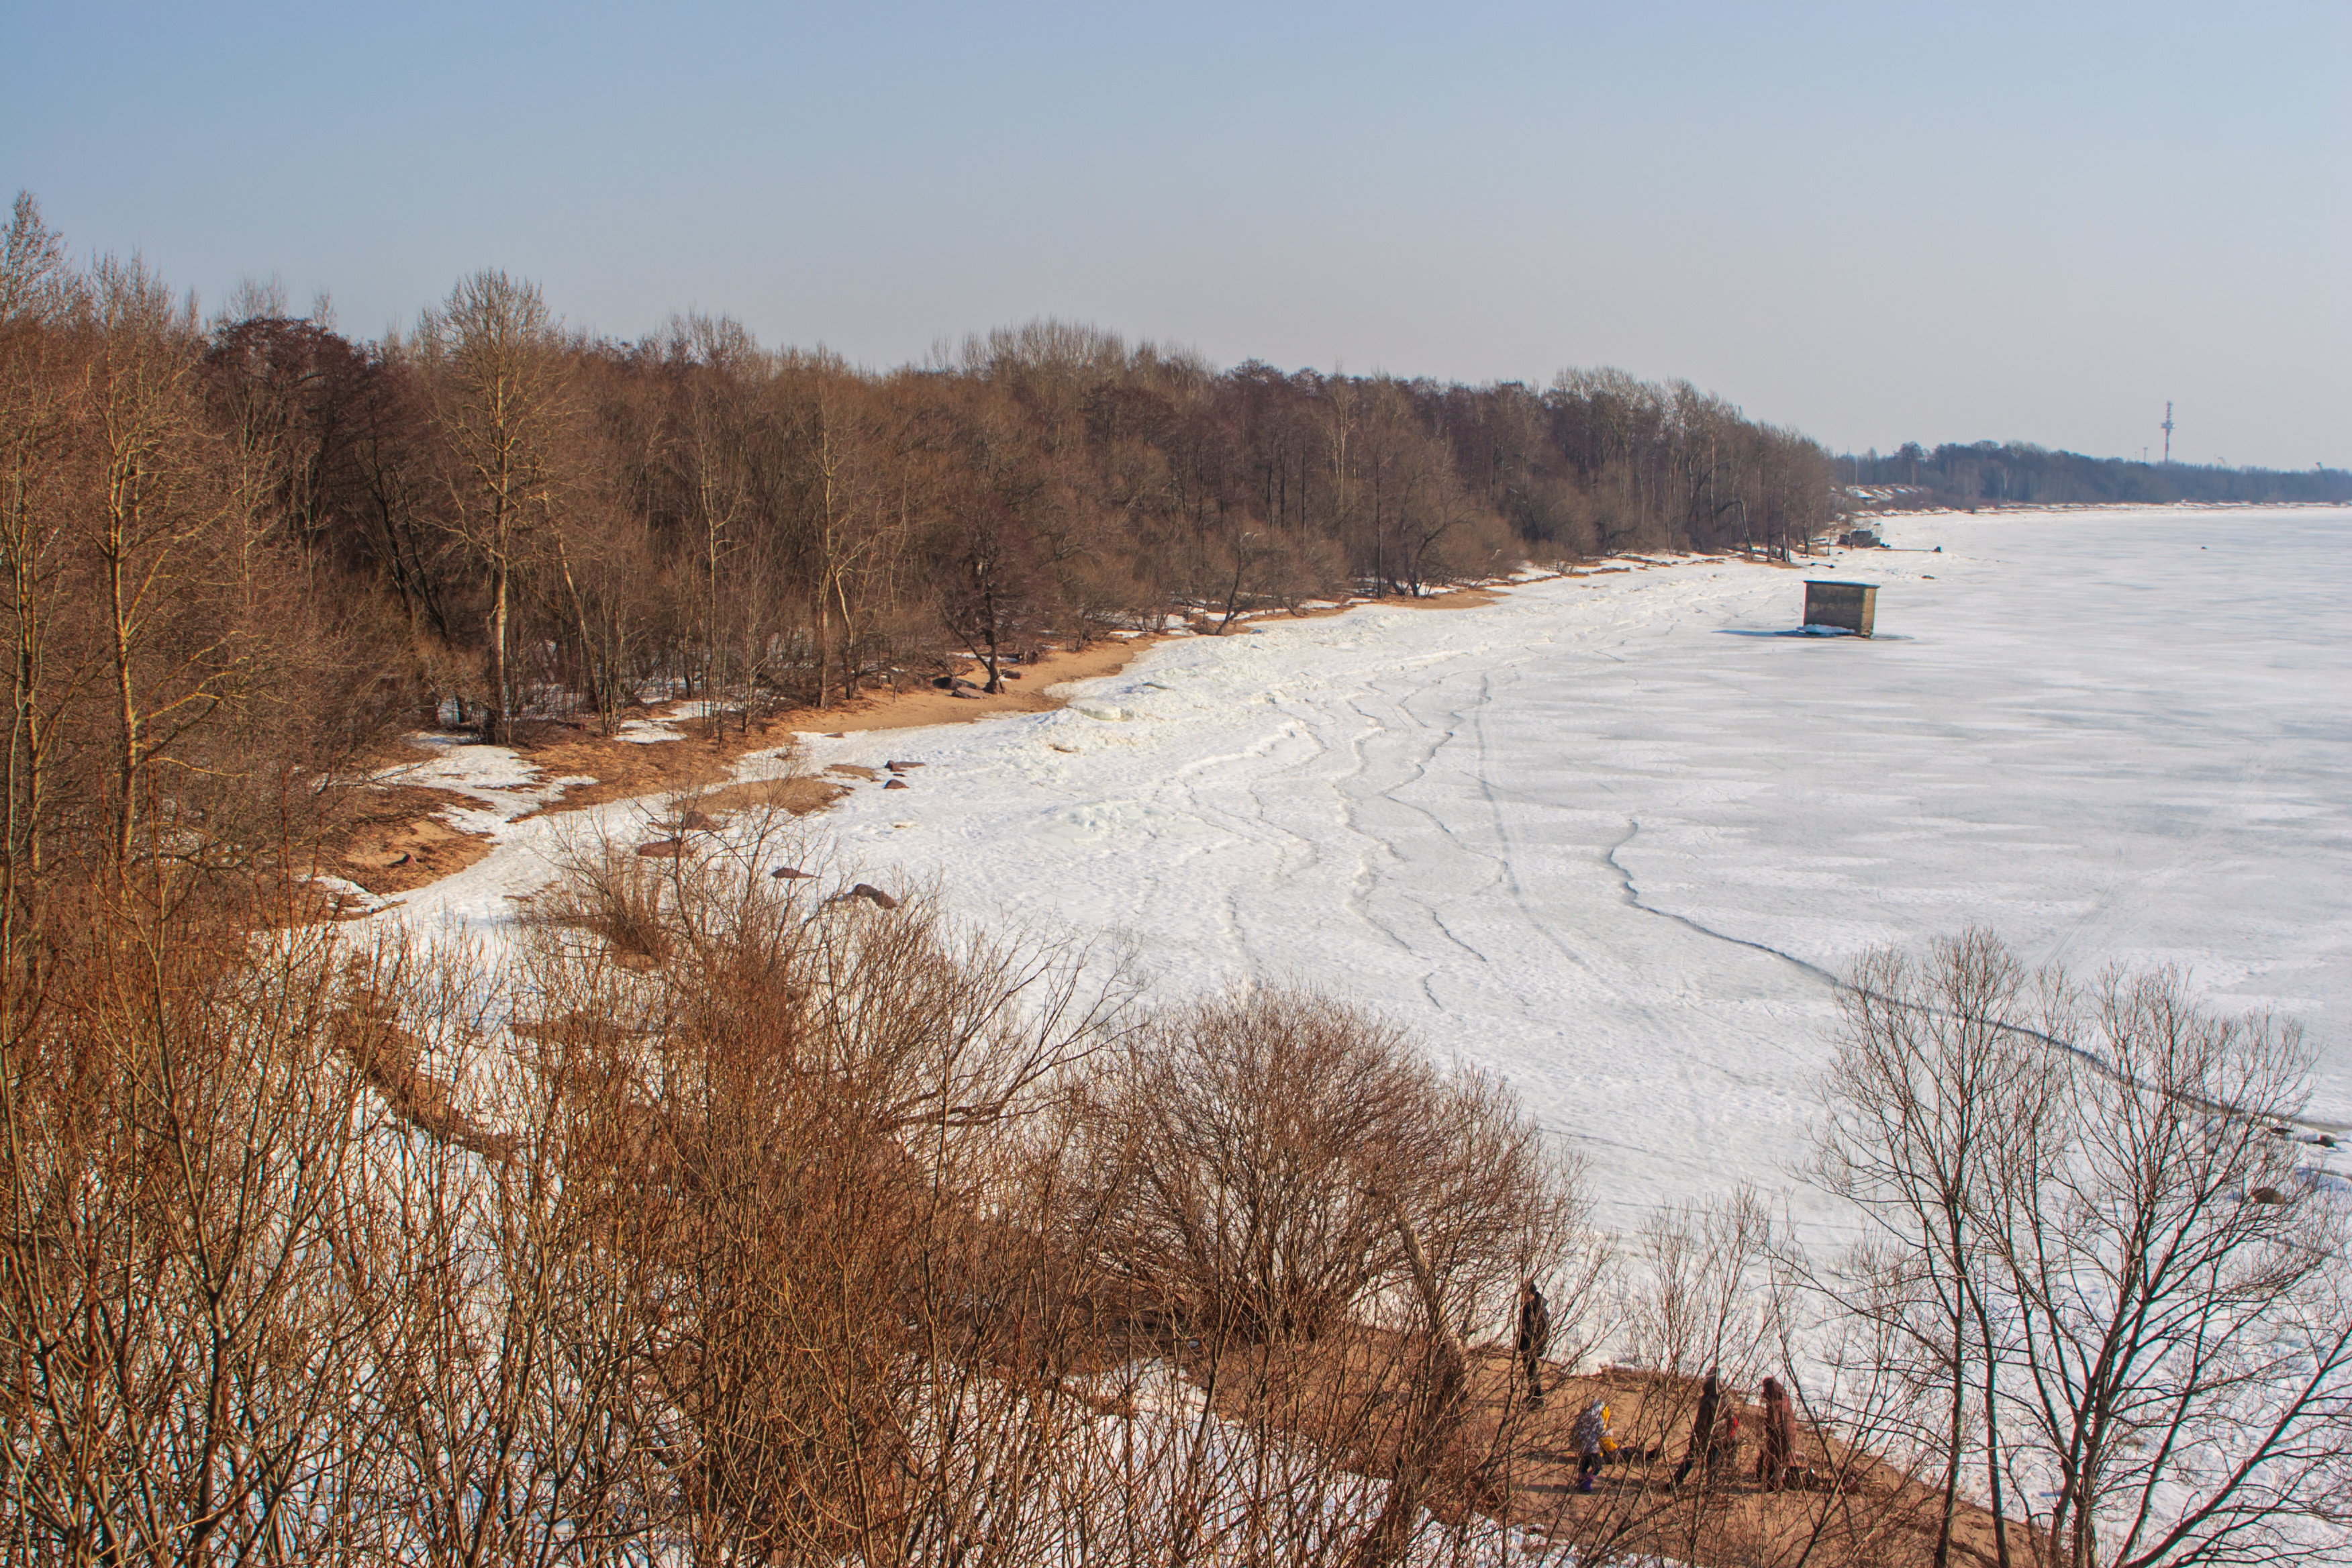
images, sky, water resources, plant, water, snow, tree, natural landscape, watercourse, bank, freezing, fluvial landforms of streams, plain, landscape, waterway, twig, horizon, winter, lake, frost, slope, wetland, lacustrine plain, reflection, boat, reservoir, marsh, tidal marsh, floodplain, grassland, wood, grass, bog, lake district, evening, riparian zone, channel, ocean, loch, tundra, ice, pond, wildlife, stream, river